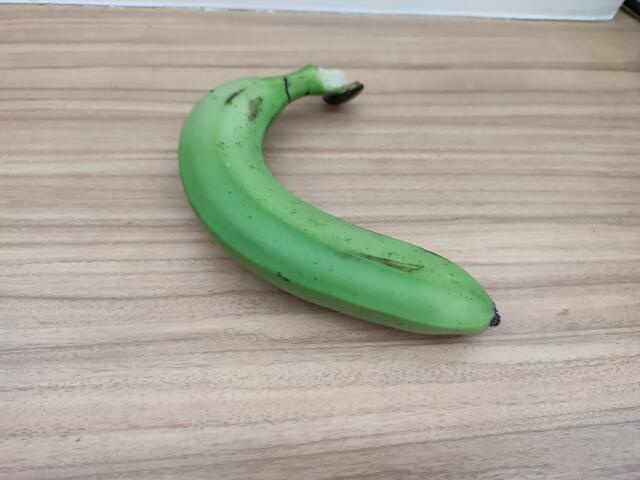
Label: Raw_Banana